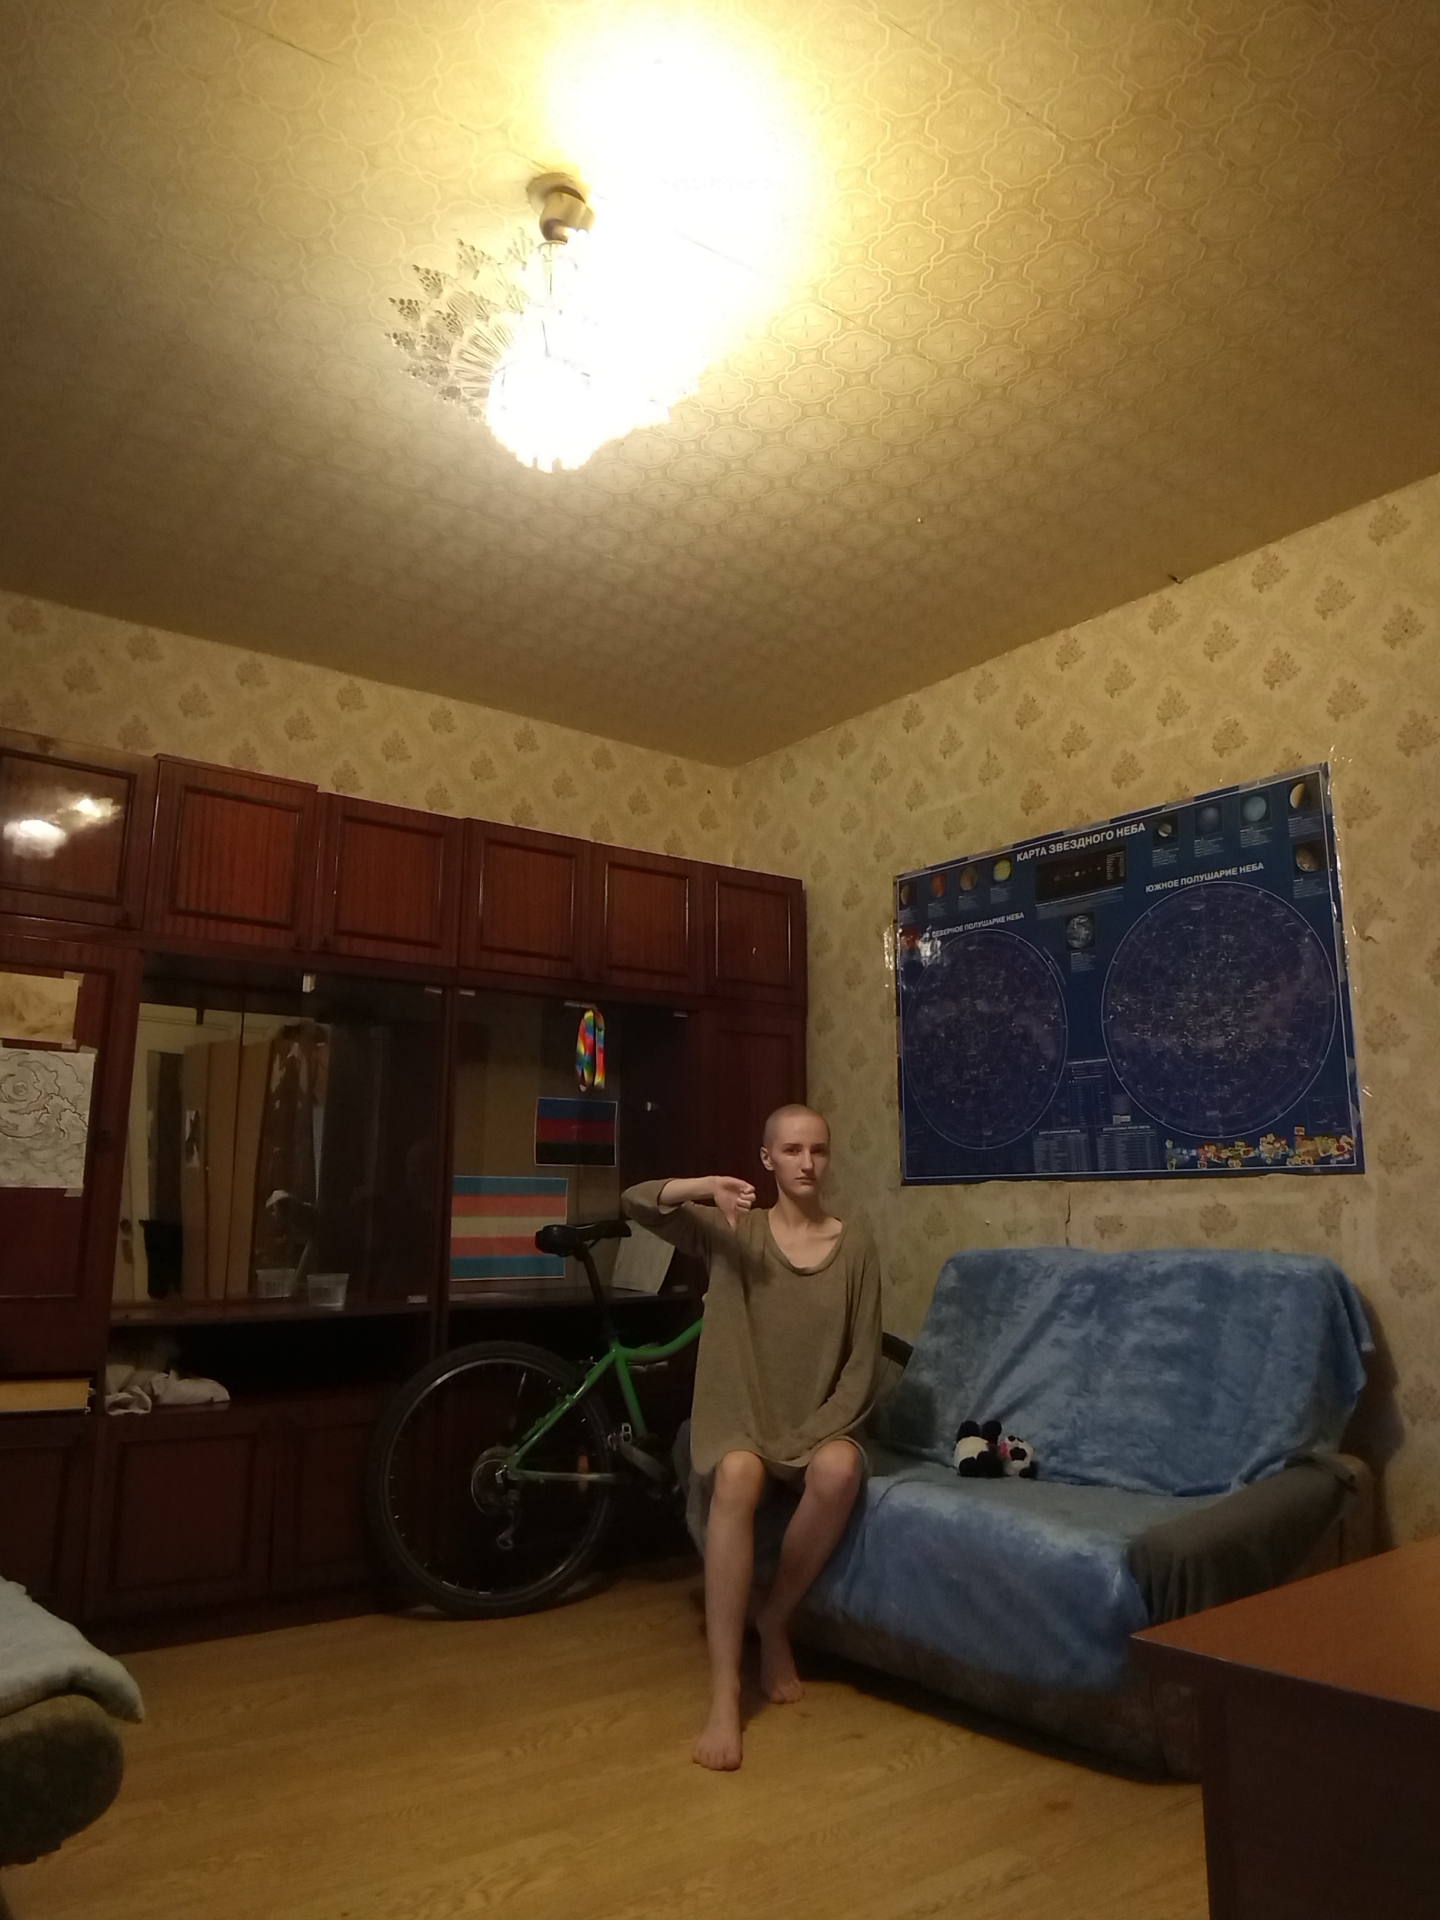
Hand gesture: dislike